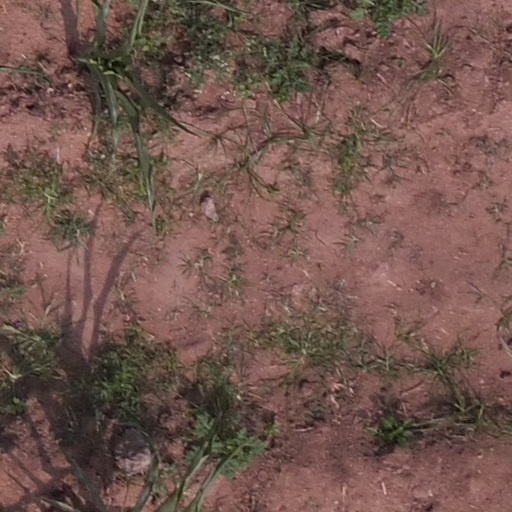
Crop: maize; corn